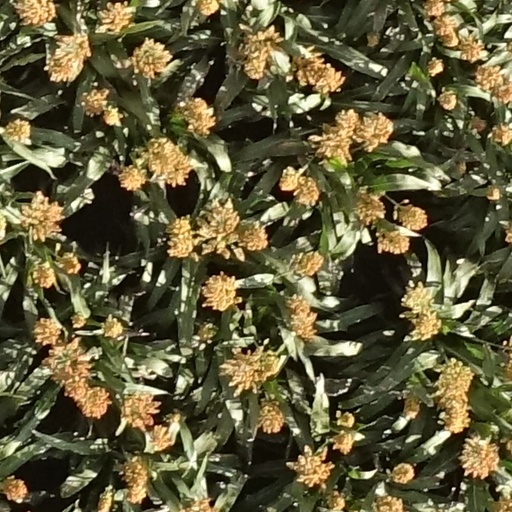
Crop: sorghum